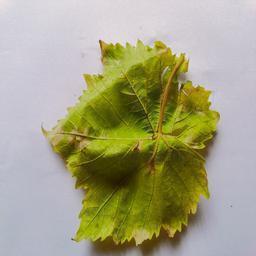
Label: Downy Mildew